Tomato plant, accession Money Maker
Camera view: horizontal (90 deg, fisheye); turntable rotation: 270 degrees
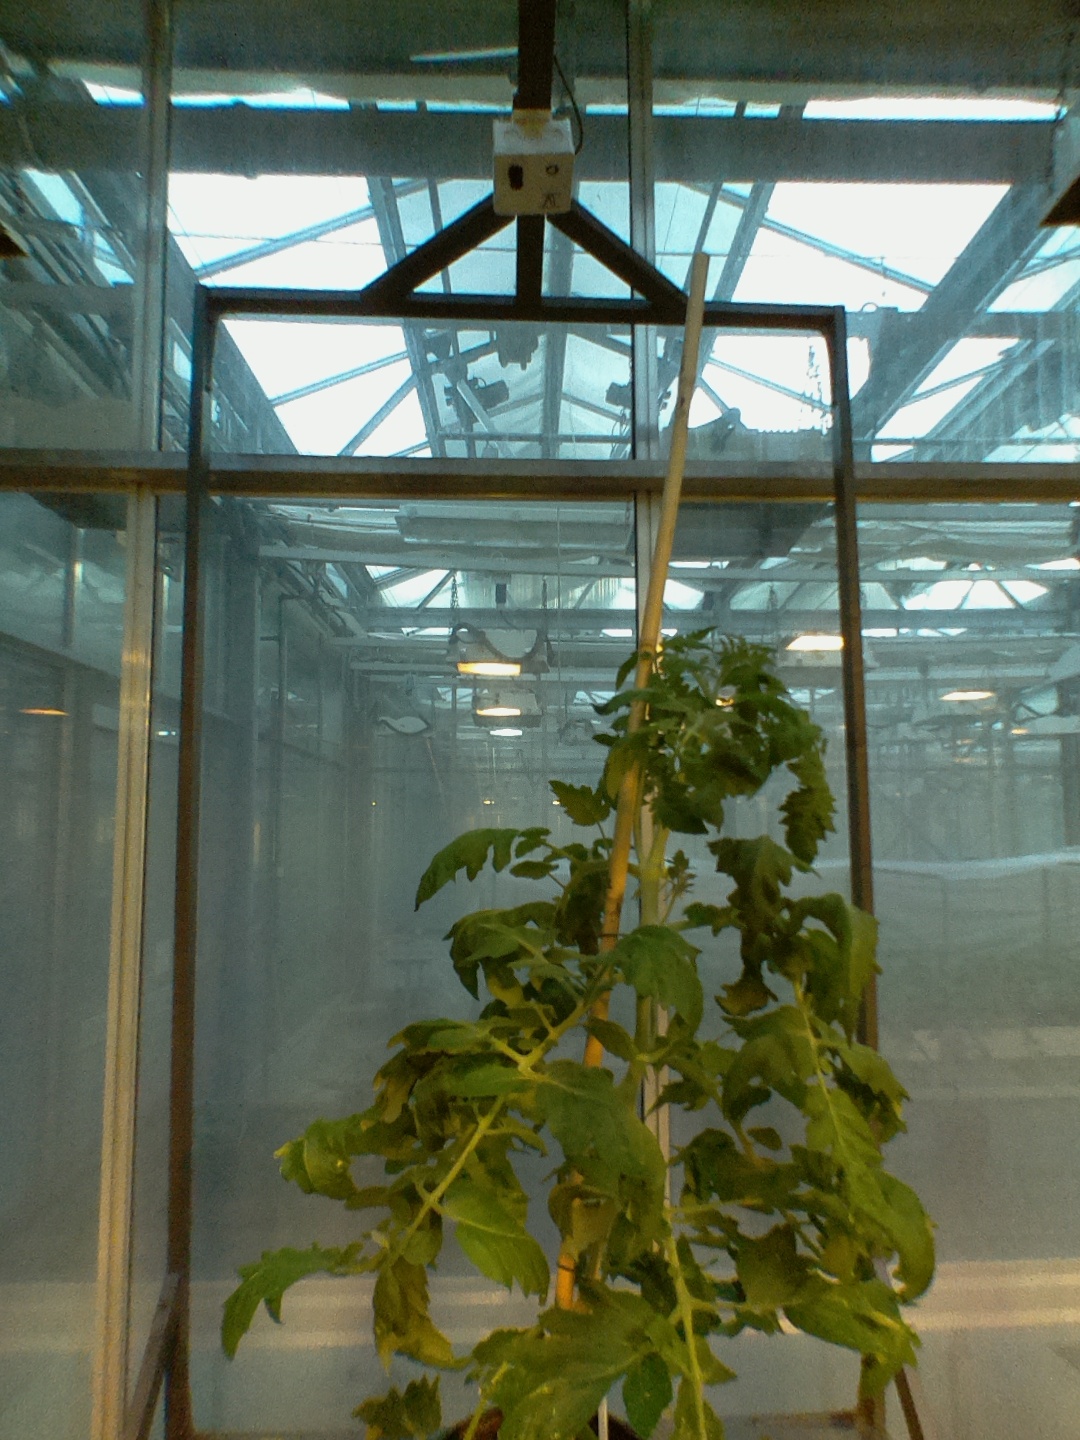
BBCH growth stage 65: Full flowering, 50%-60% of flowers open, first petals falling